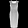
Label: Dress